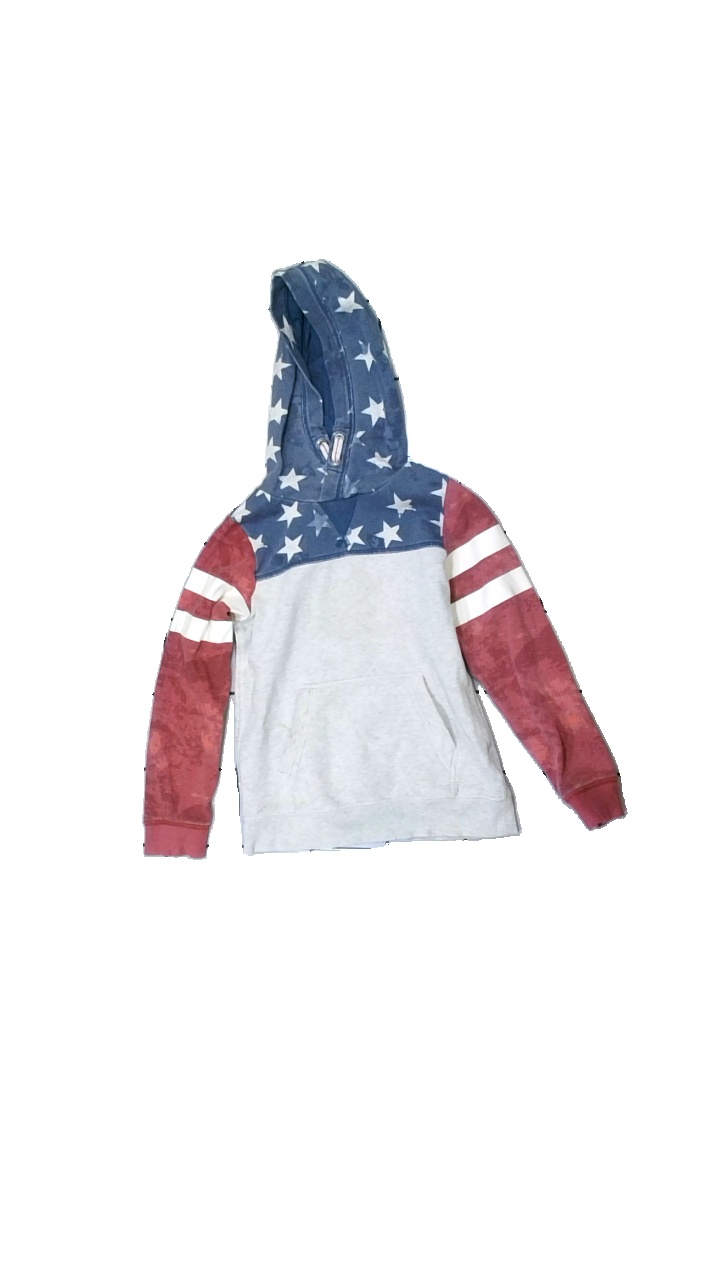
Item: Hoodie (Children)
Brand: Logg (h&m)
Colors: Multicolor, Grey, Red, Blue
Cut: Regular
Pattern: Other
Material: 84% Cotton 16% Polyester
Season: All
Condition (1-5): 2
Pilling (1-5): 5
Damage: damaged print
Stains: Minor
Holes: Minor
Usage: Export
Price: <50